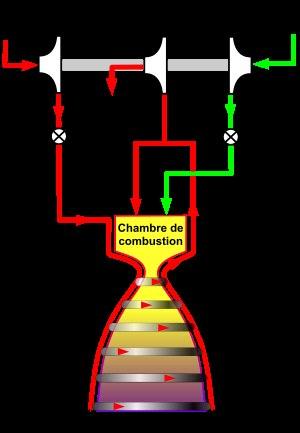
Le cycle à expandeur est une configuration de moteur-fusée à ergols liquides dans laquelle la turbine de la turbopompe est alimentée par la détente de l'ergol cryotechnique qui circule dans les parois de la chambre de combustion et de la tuyère pour la refroidir et passe de l'état liquide à l'état gazeux. Ce dispositif remplace le générateur de gaz séparé de la chambre de combustion utilisé pour alimenter la turbine dans un cycle générateur de gaz.